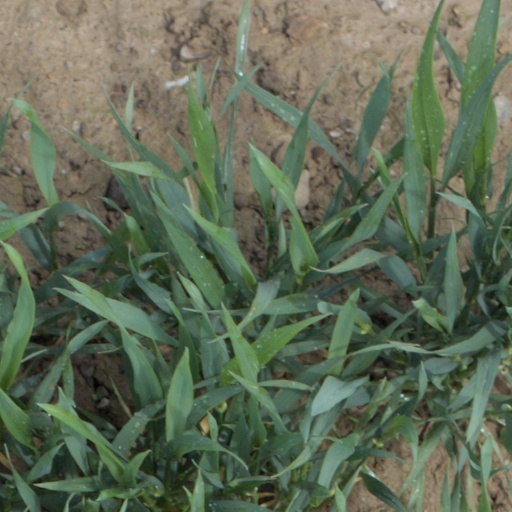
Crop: wheat